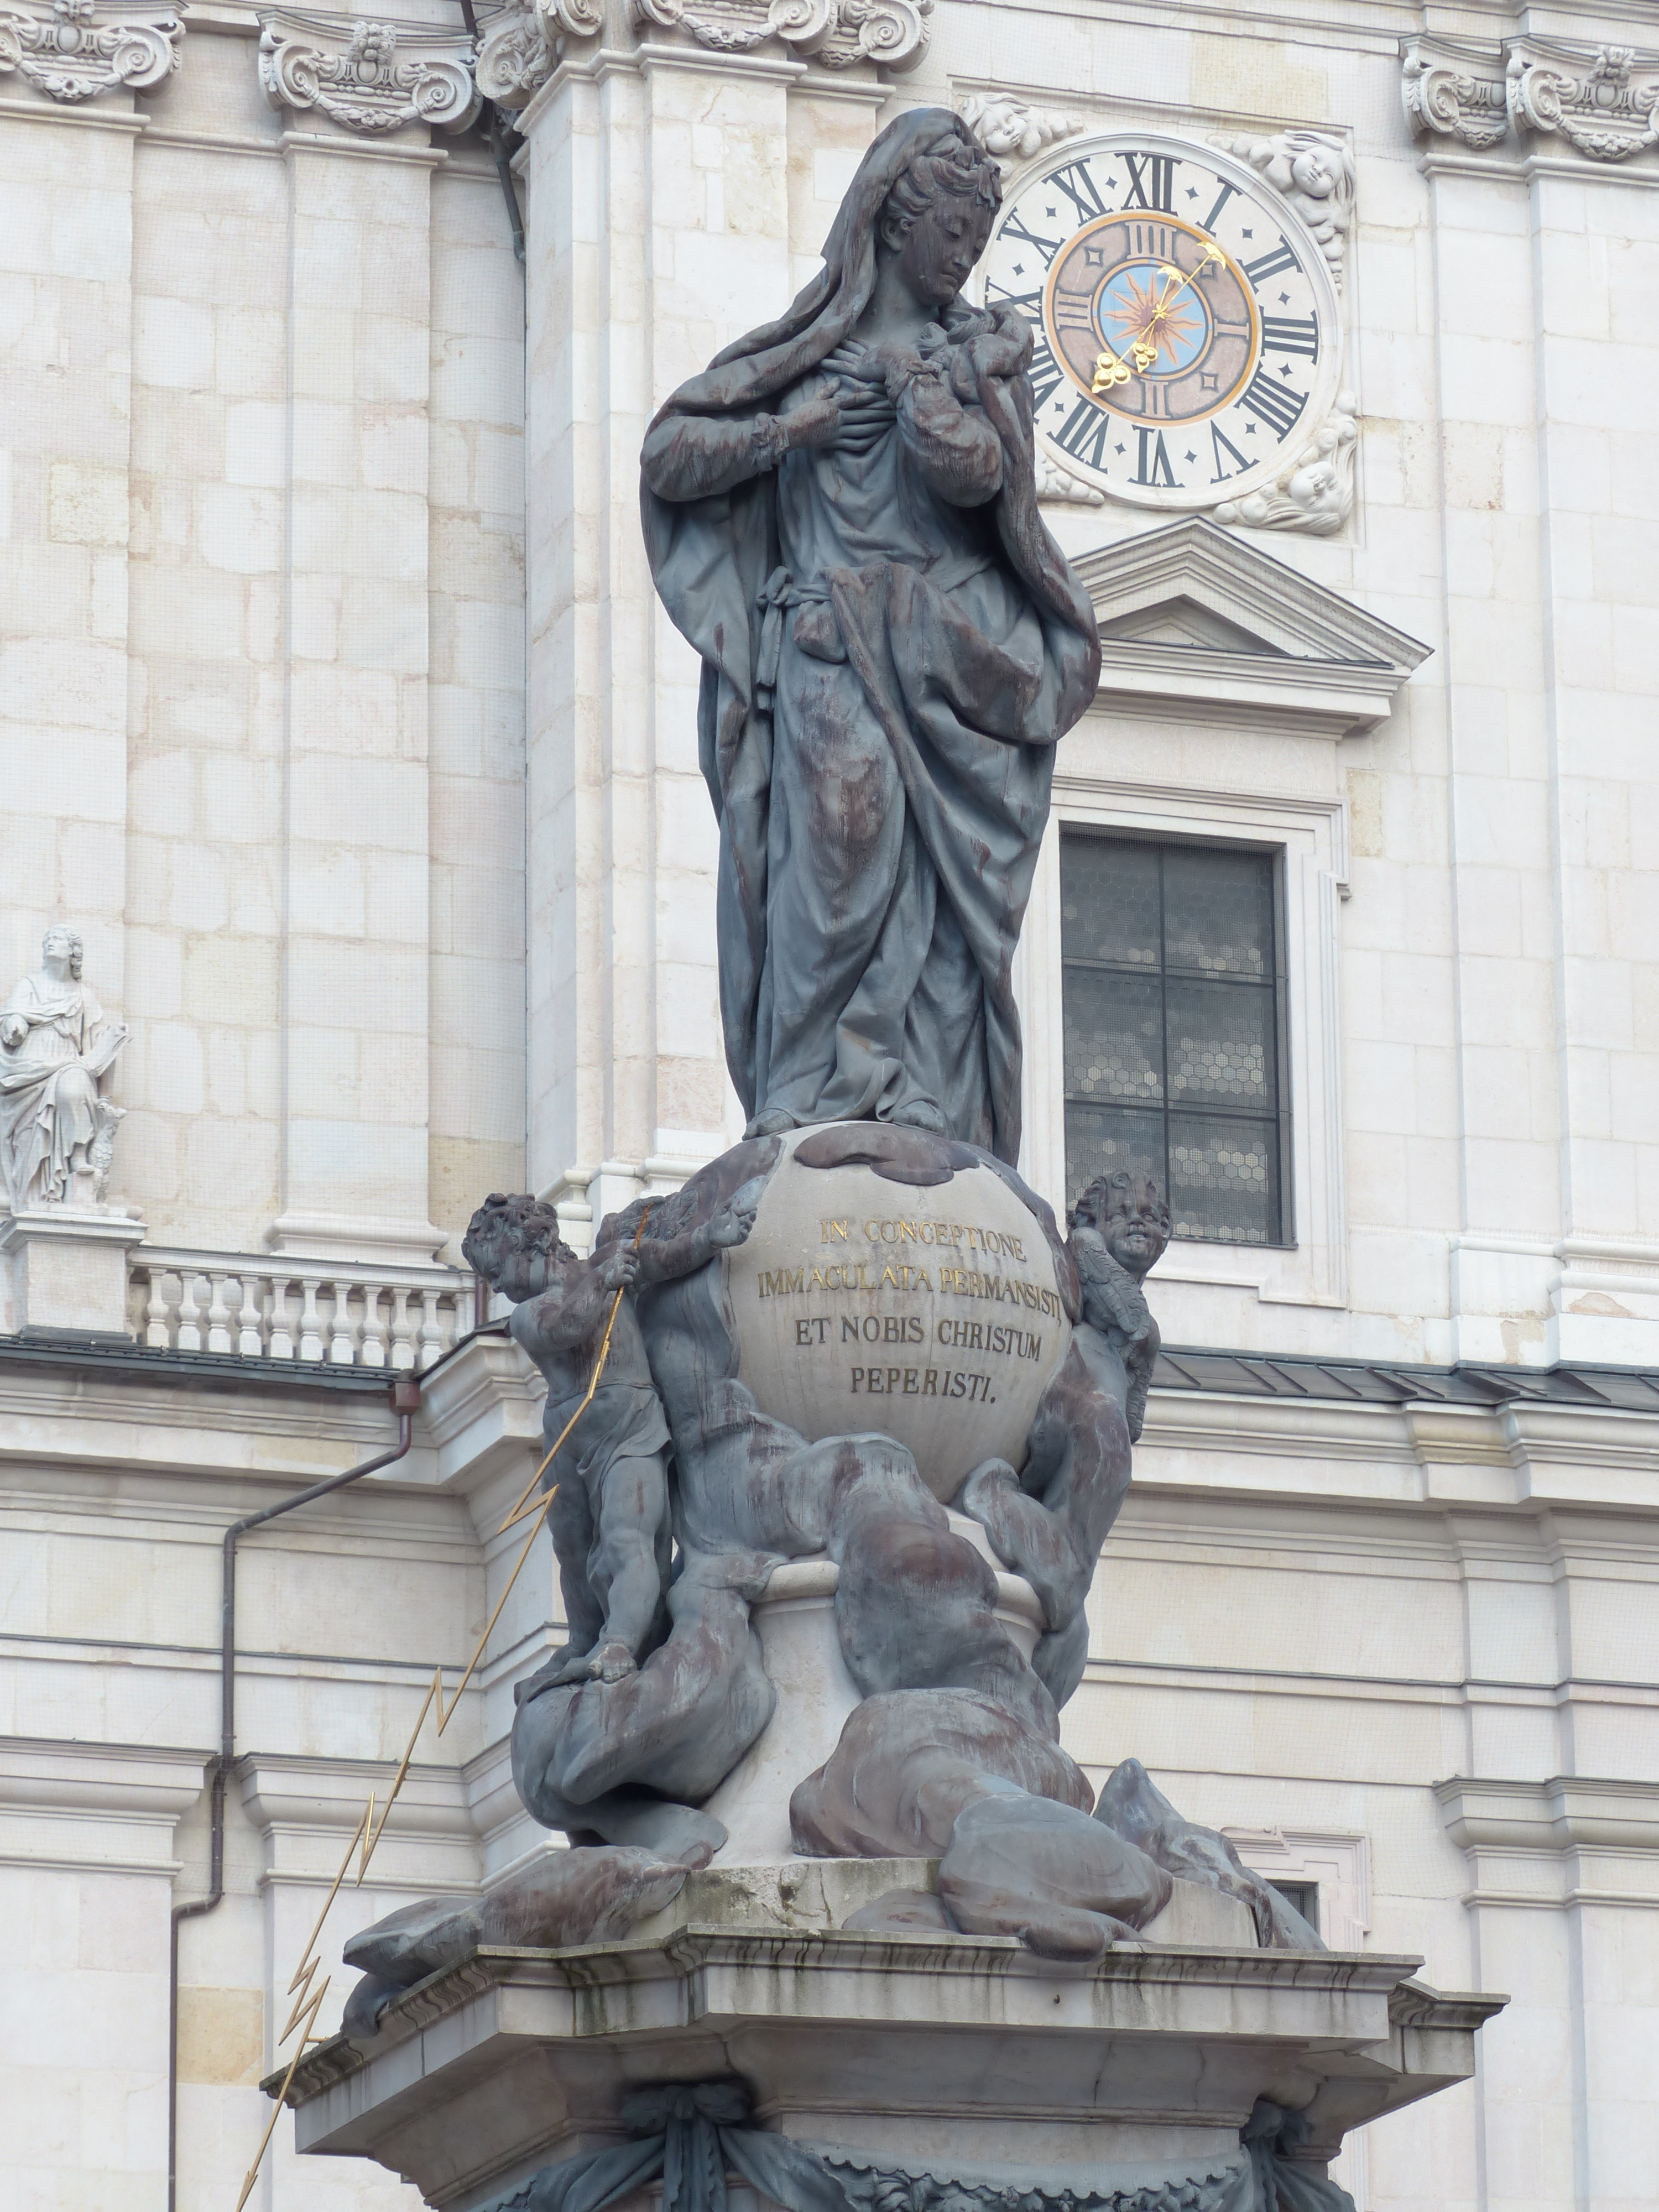
monument, statue, pillar, globe, artwork, sculpture, memorial, art, figure, towering, water feature, stone carving, marian column, still image, monumental statue, maria immaculata, wolfgang hagenauer, johann baptist hagenauer, lead character, sigmund graf schrattenbach, allegorical representations